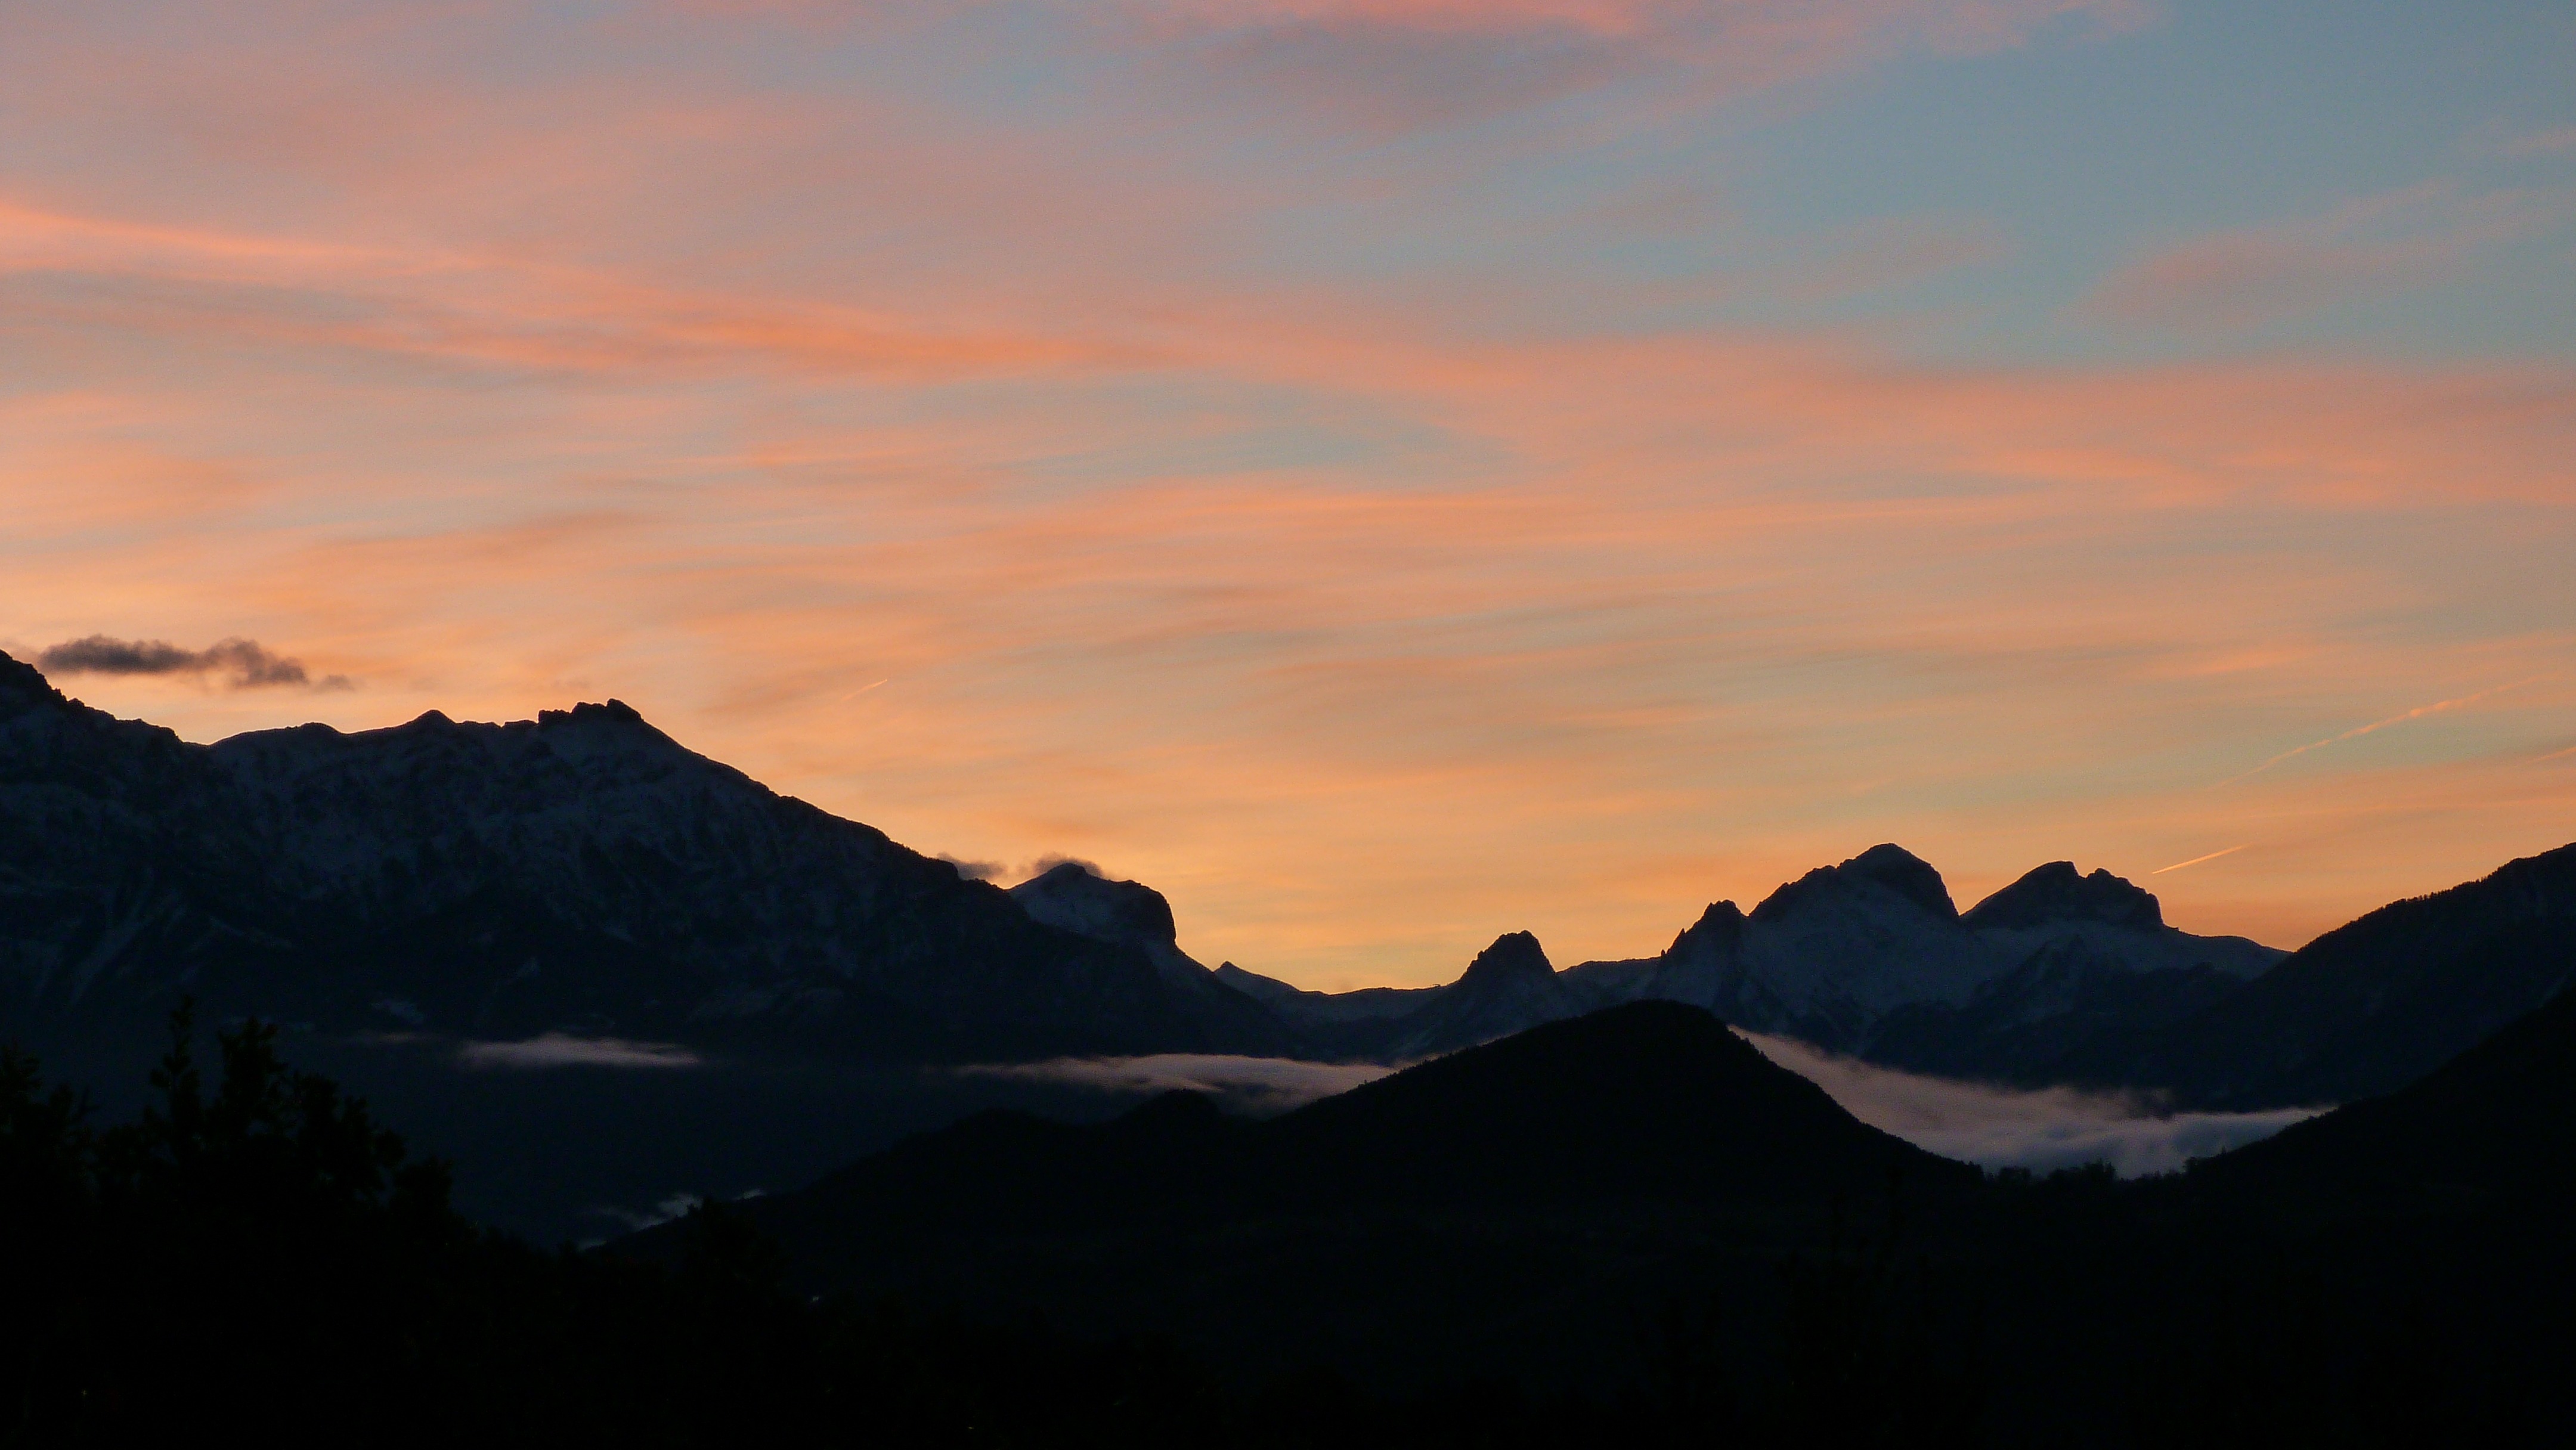
landscape, mountain, cloud, sky, sunrise, sunset, mist, morning, hill, dawn, valley, mountain range, panorama, dusk, evening, contrast, colors, alps, plateau, serenity, landform, against day, geographical feature, atmospheric phenomenon, mountainous landforms